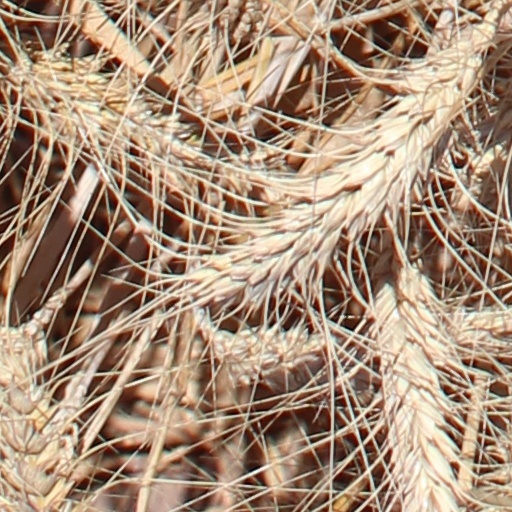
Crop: wheat